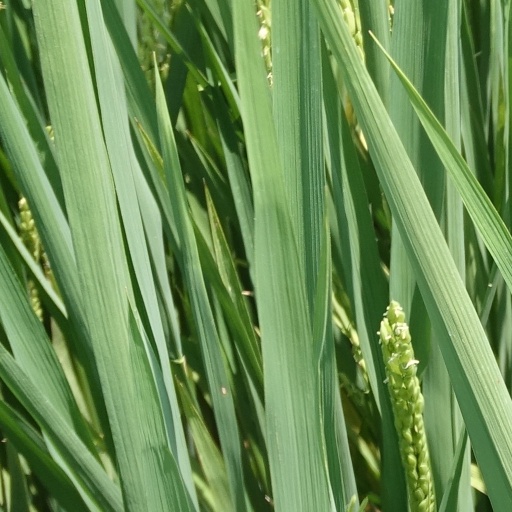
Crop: rice